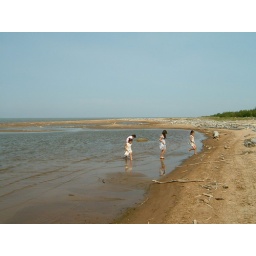
The kids at Sharon and Jamie's wedding at Faye's place - running in the water with their wedding finery on.